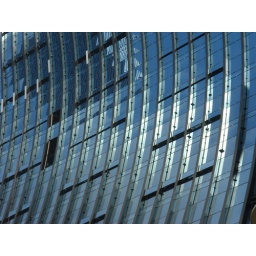
Mixed use high rise building with undulating facade in Seoul, Korea.  Design by Edgar Bosman and Peter Couwenbergh.